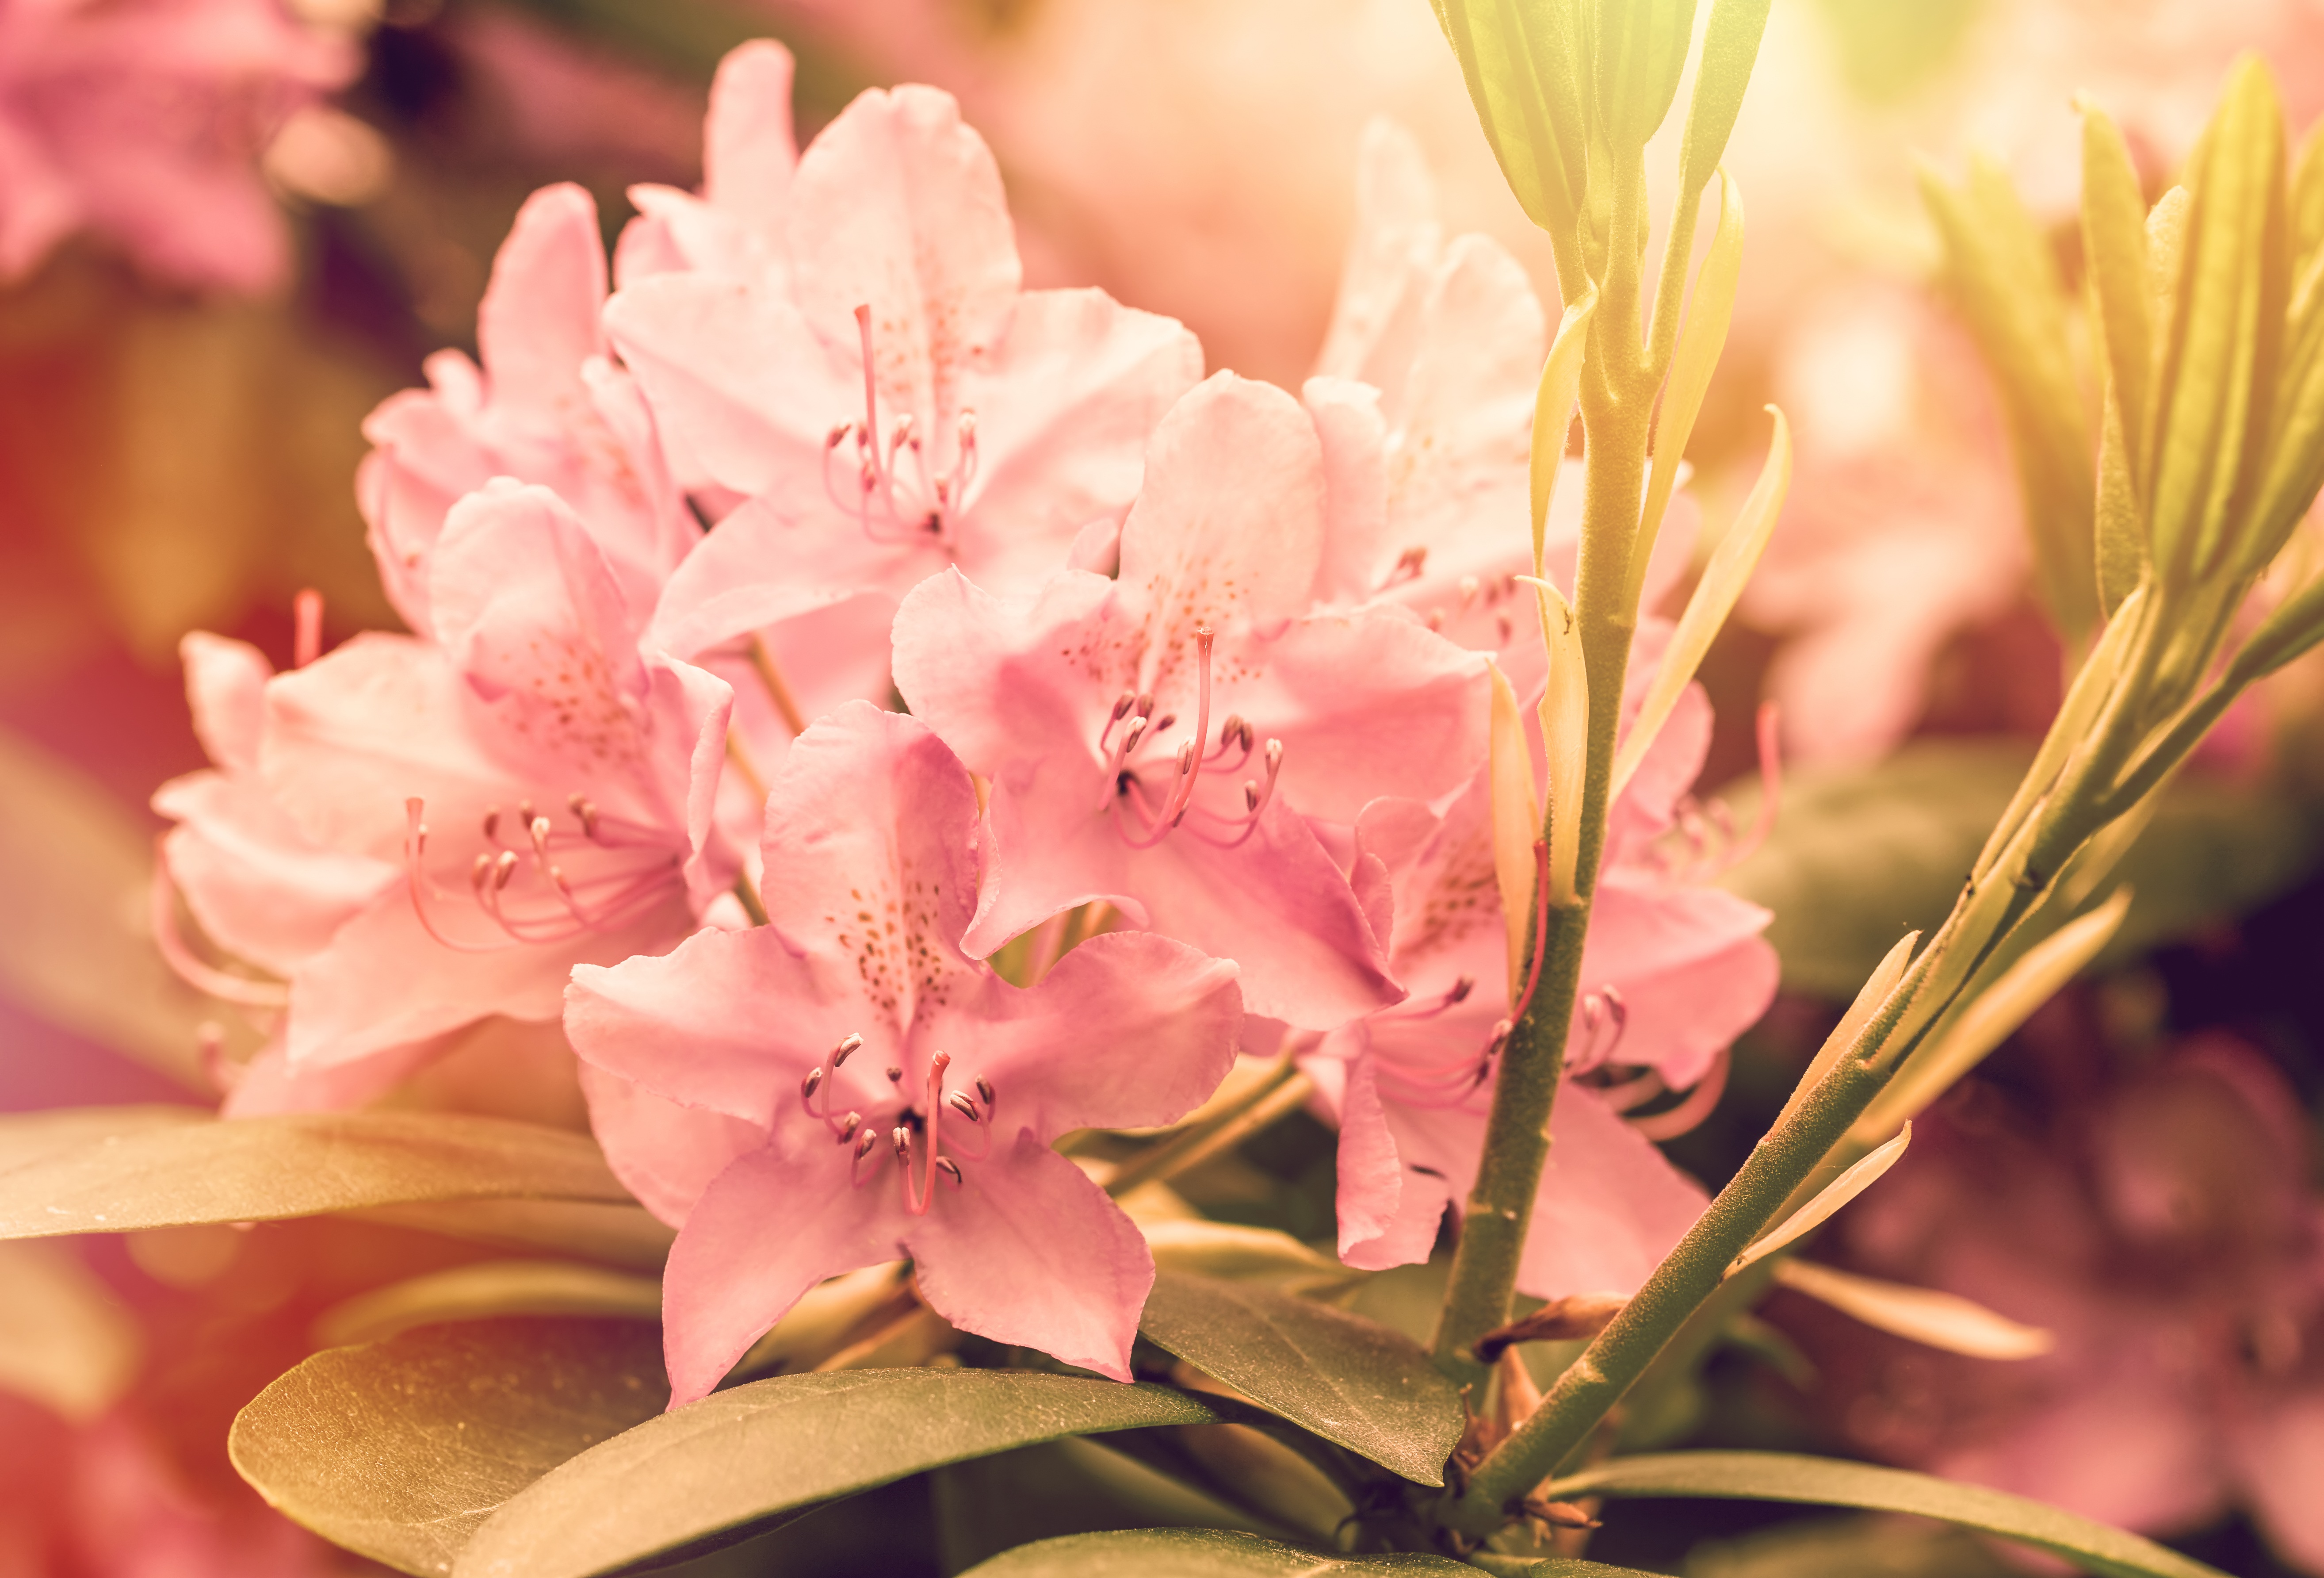
tree, nature, branch, blossom, plant, photography, flower, petal, bloom, summer, bush, spring, botany, garden, pink, flora, flowers, close up, shrub, rhododendron, macro photography, flowering plant, woody plant, land plant